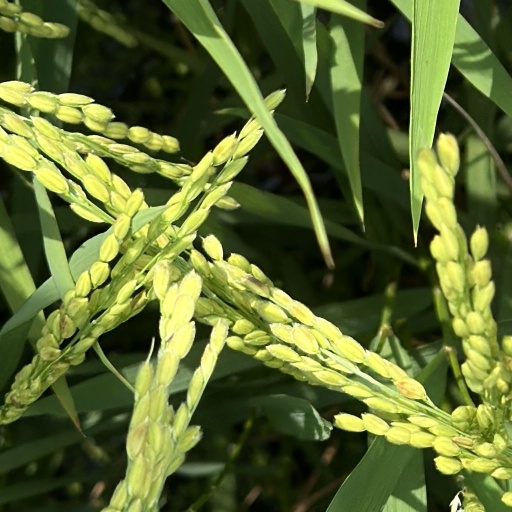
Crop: rice